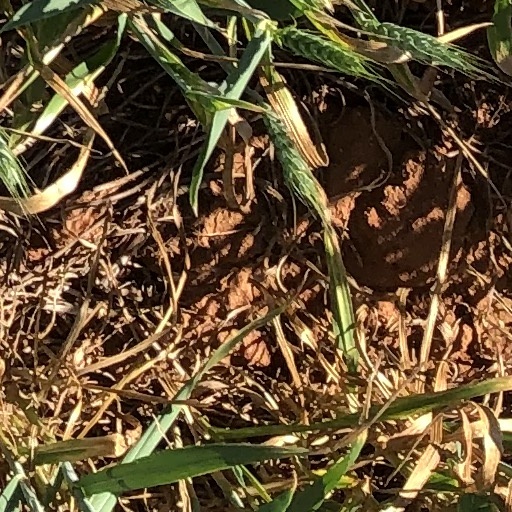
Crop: wheat